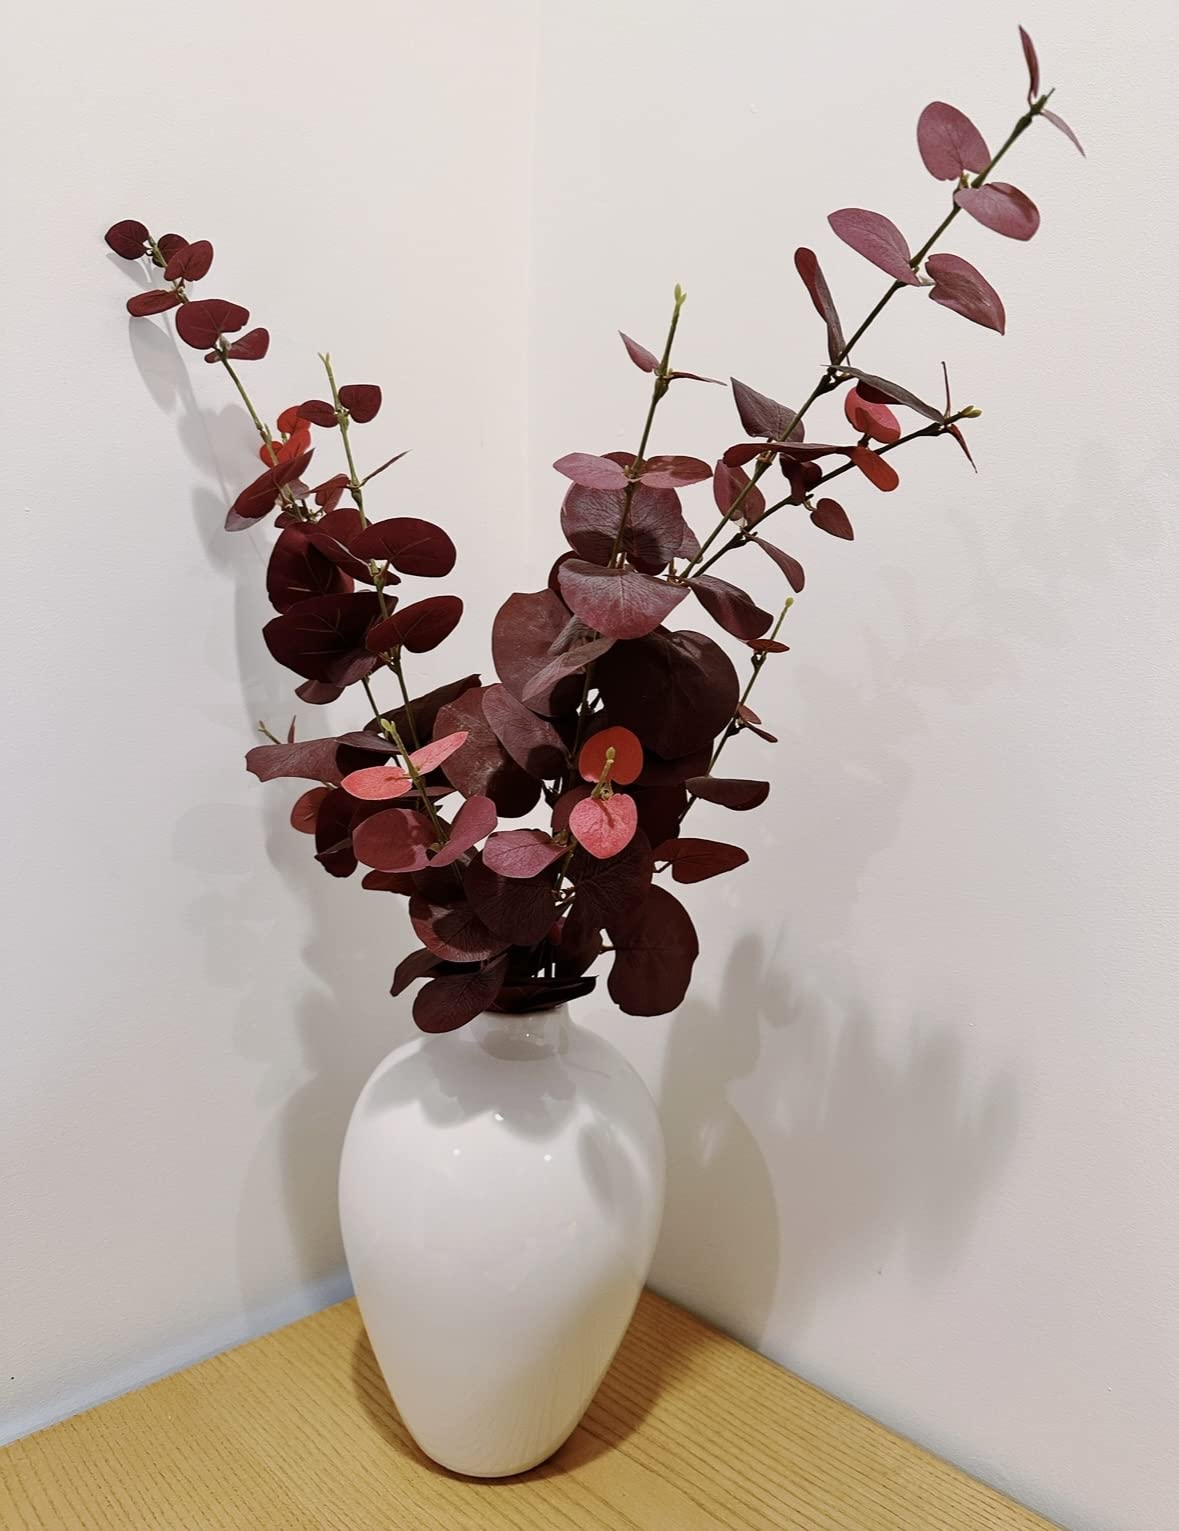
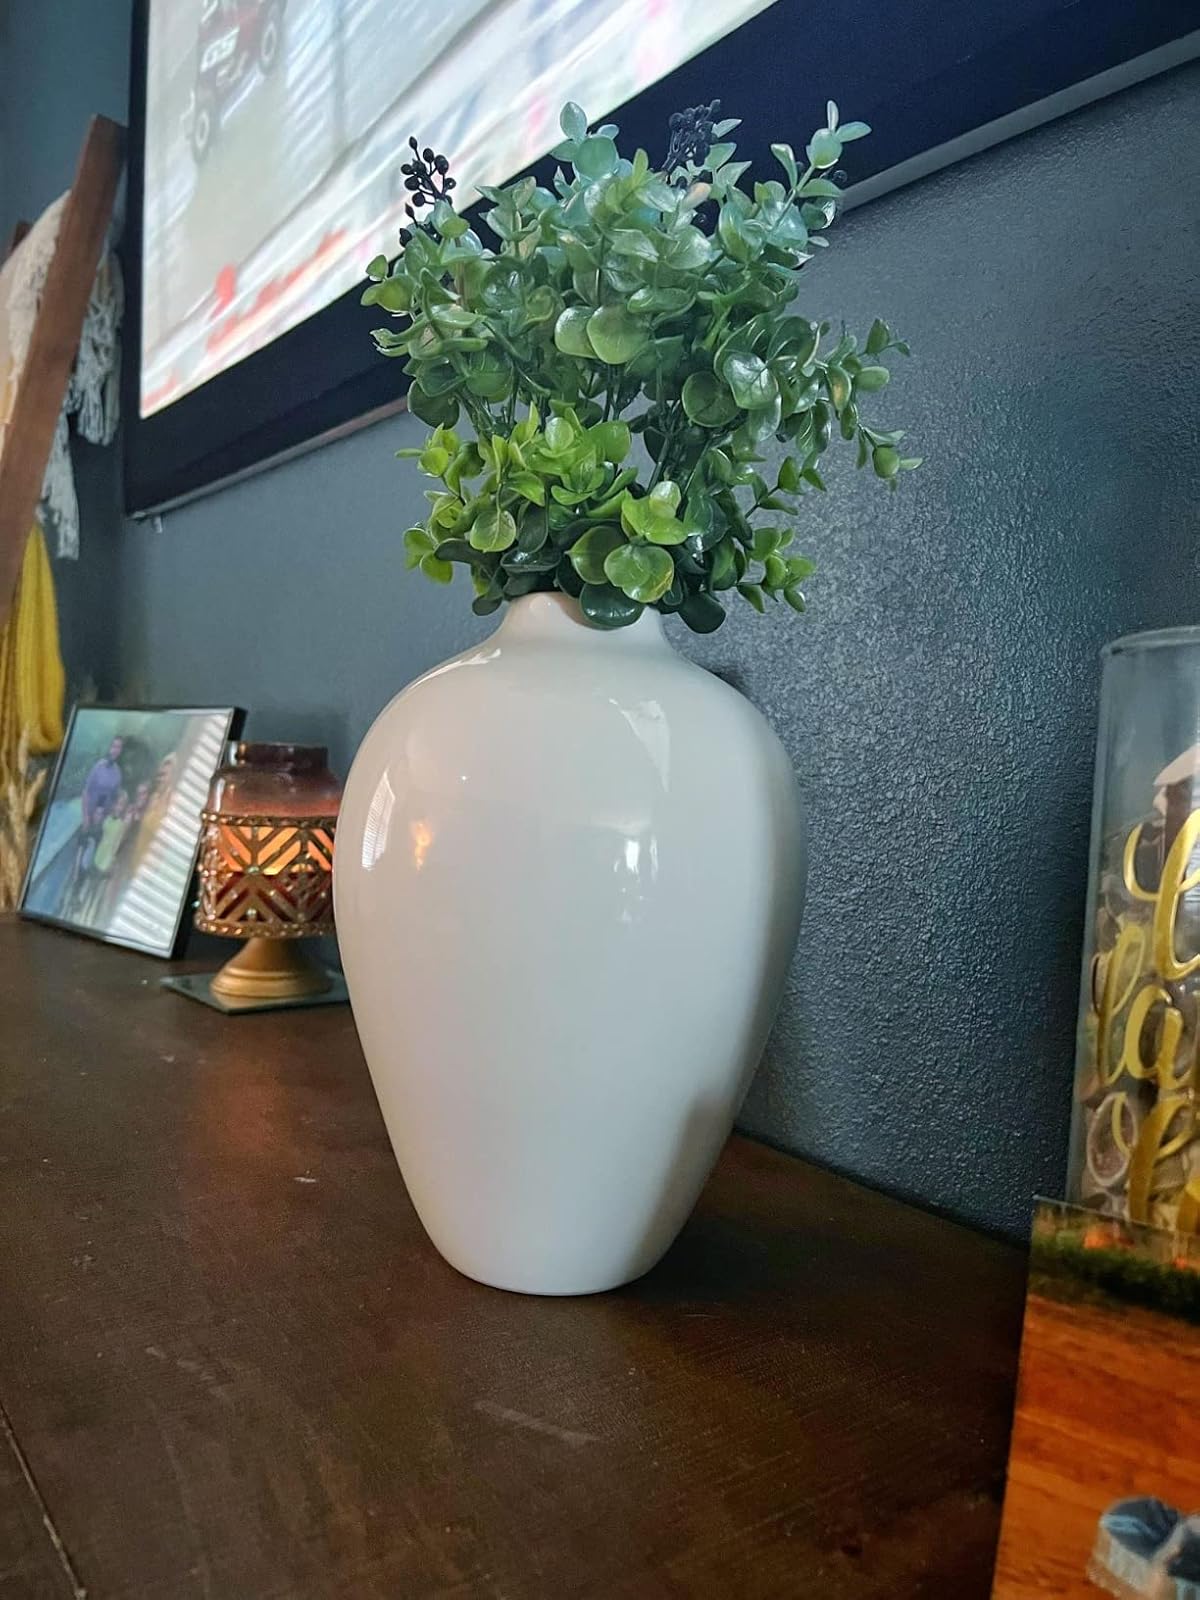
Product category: vase
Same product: yes